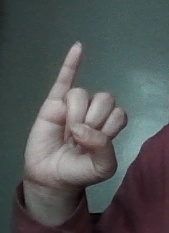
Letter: meem